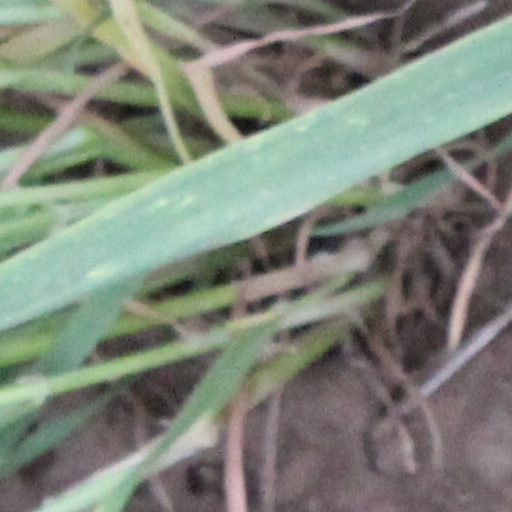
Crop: wheat